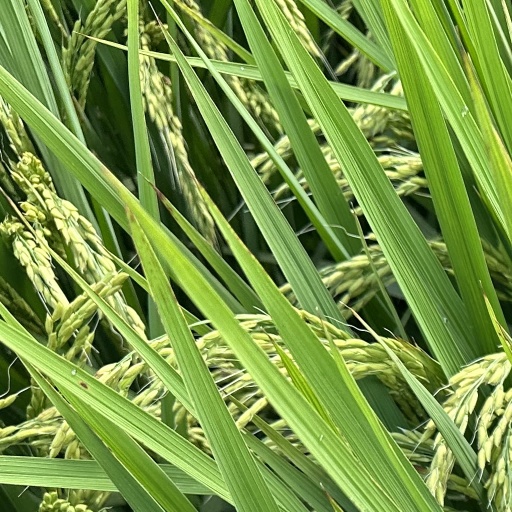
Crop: rice